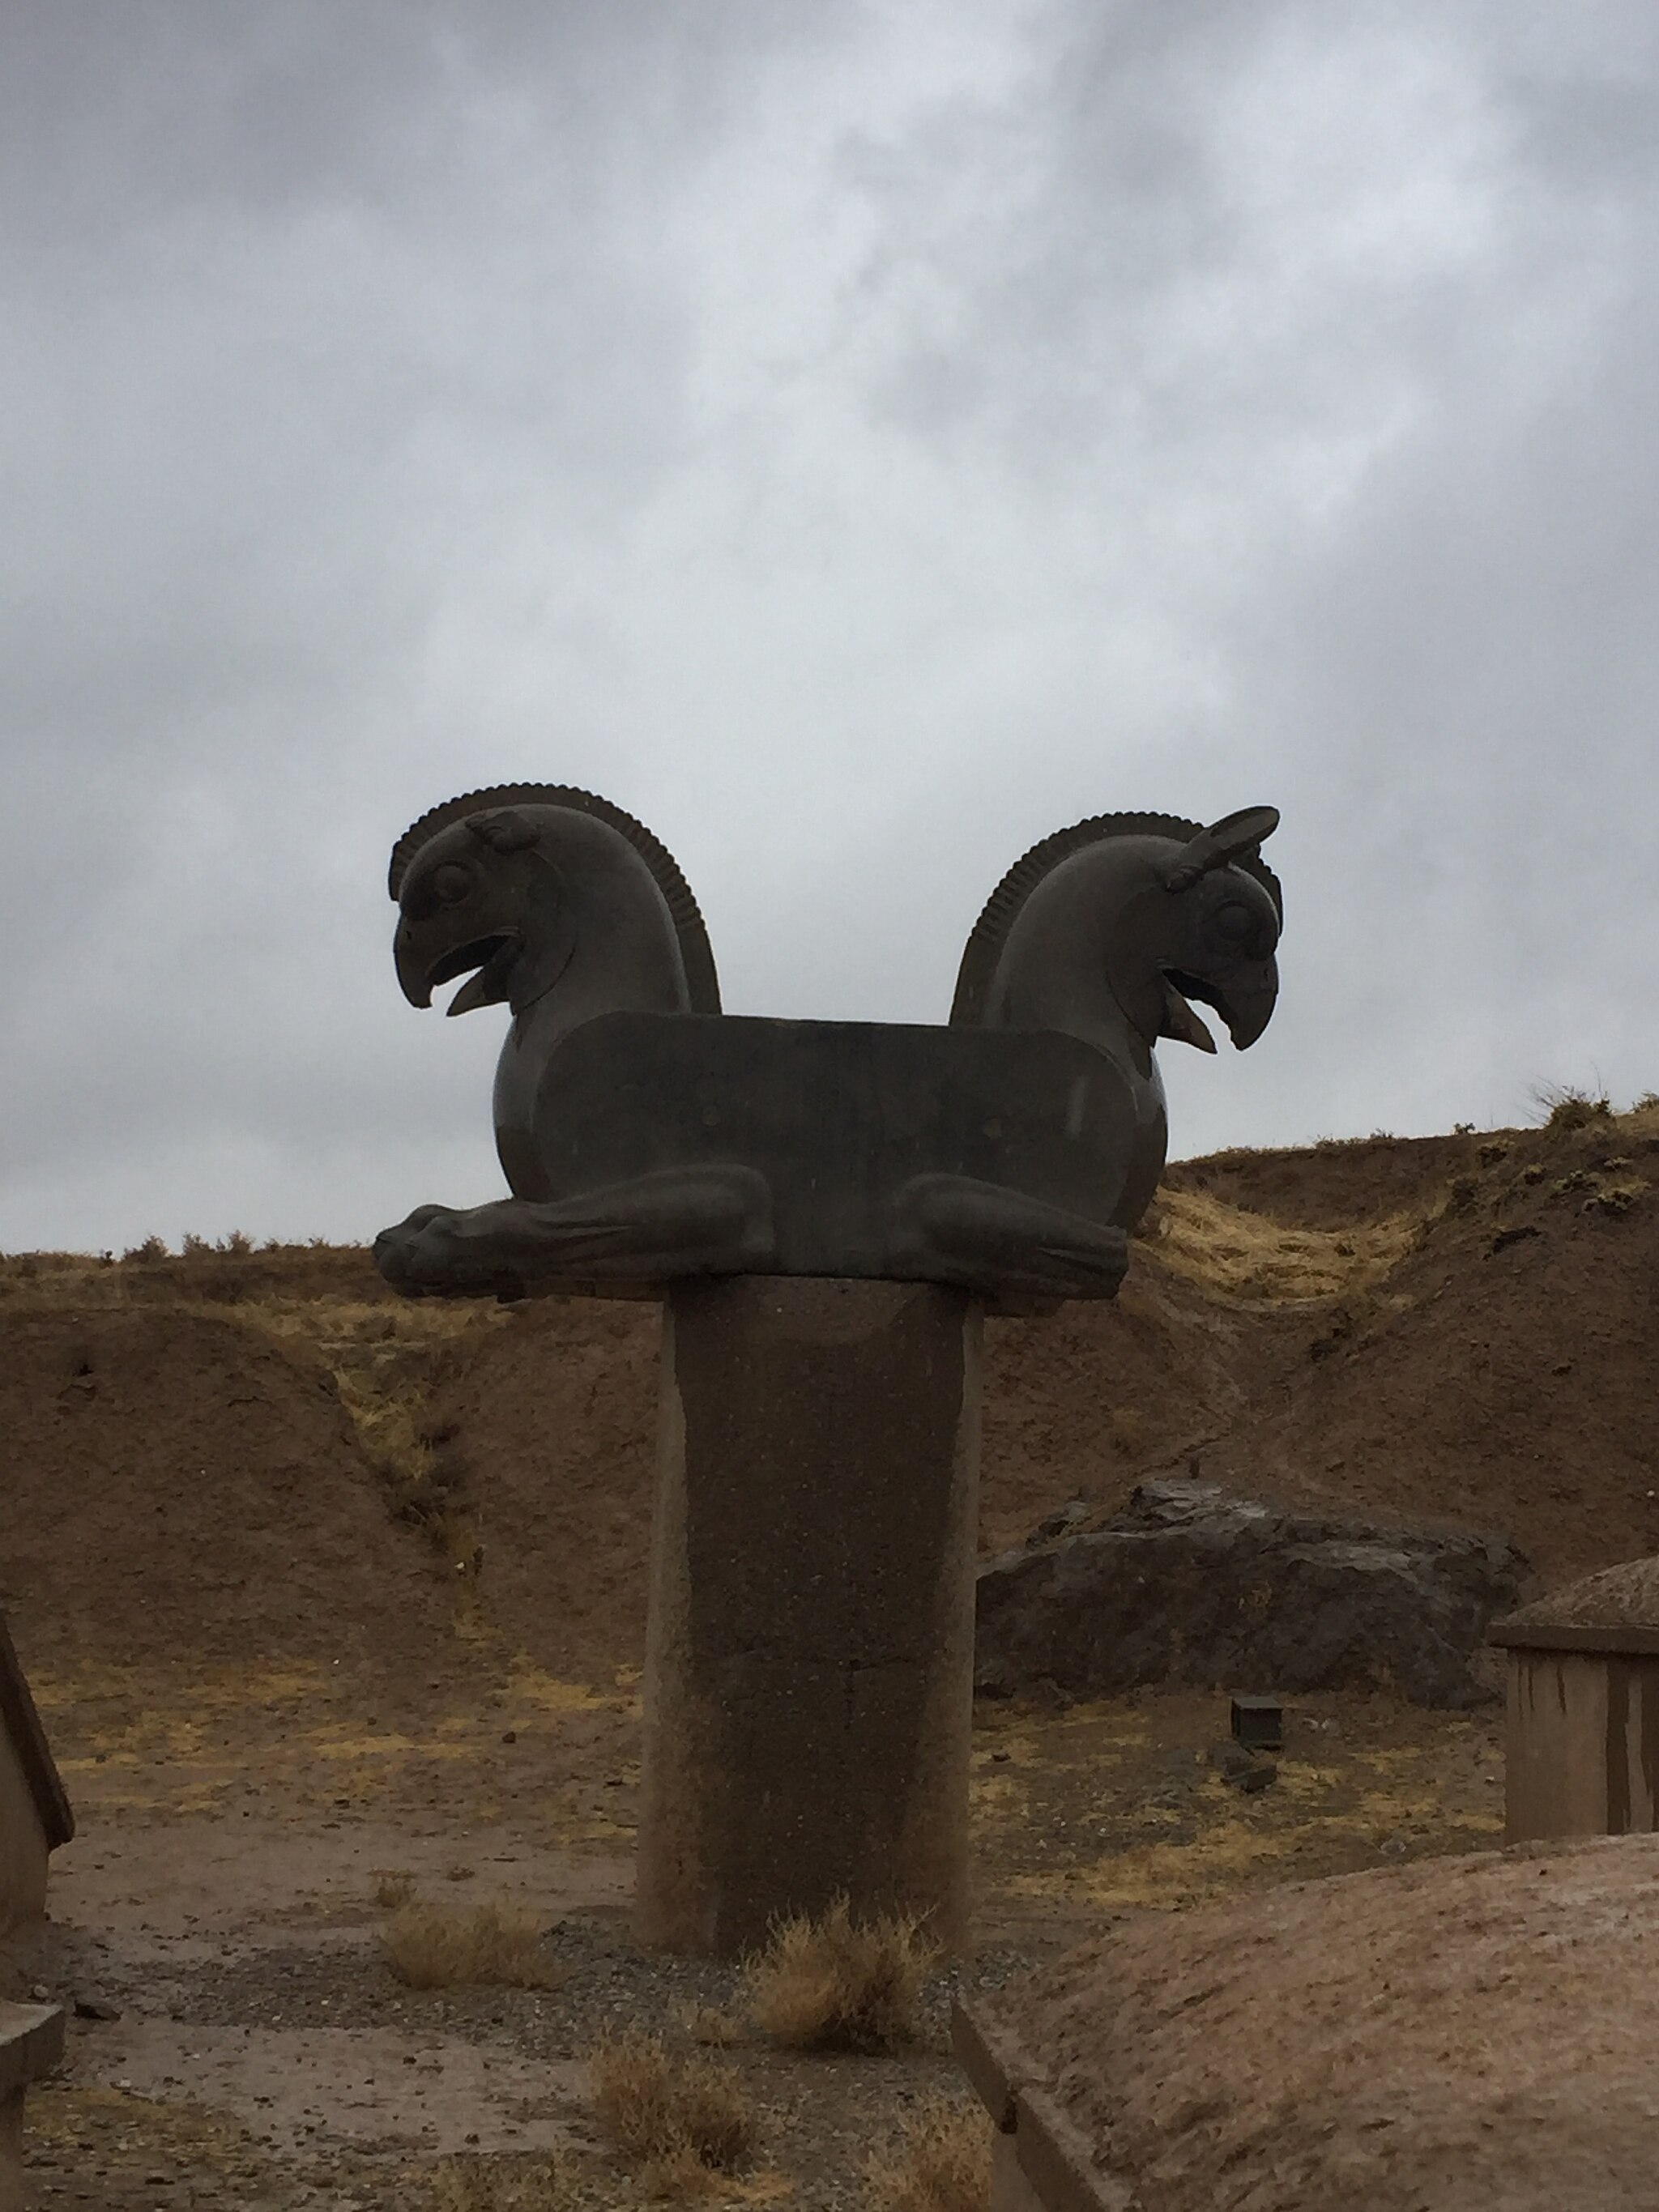
Title: Persepolis- Fars-Iran
Date: 2017-11-22 11:25:17
Categories: Images from Wiki Loves Monuments 2019, Self-published work, Cultural heritage monuments in Iran with known IDs, Griffin capitals in Persepolis, Uploaded via Campaign:wlm-ir, Images from Wiki Loves Monuments in Marvdasht, Iran photographs taken on 2017-11-22, Images from Wiki Loves Monuments 2019 in Iran